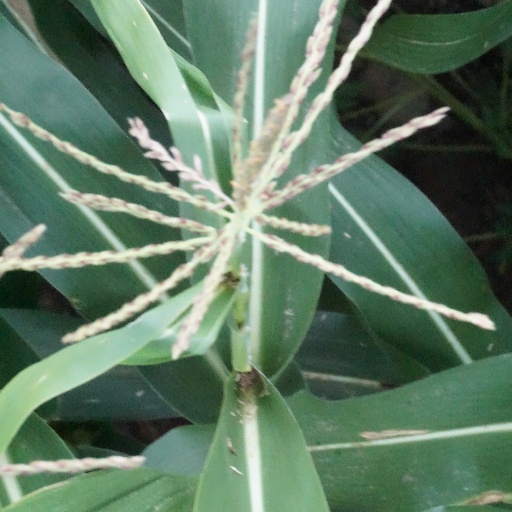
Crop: maize; corn